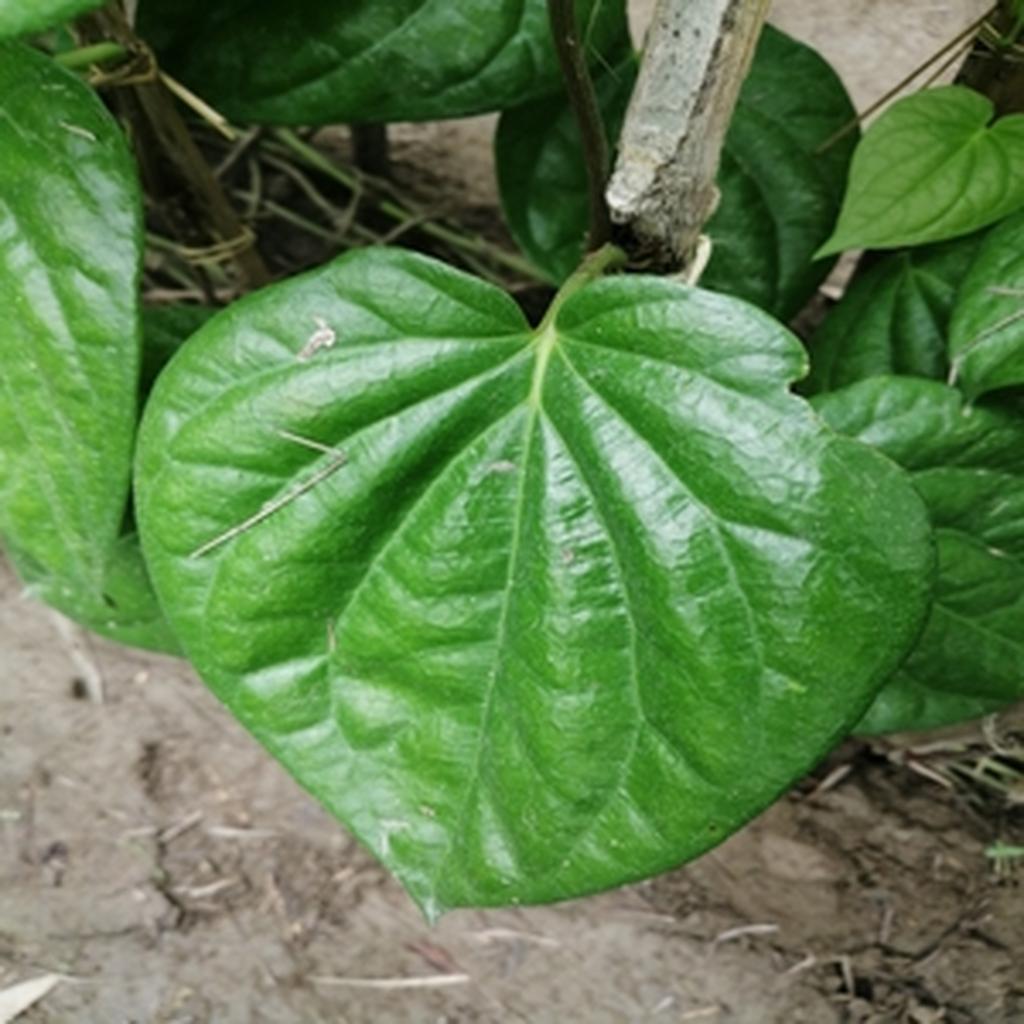
Label: Healthy_Leaf